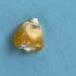
Maize quality: Bad